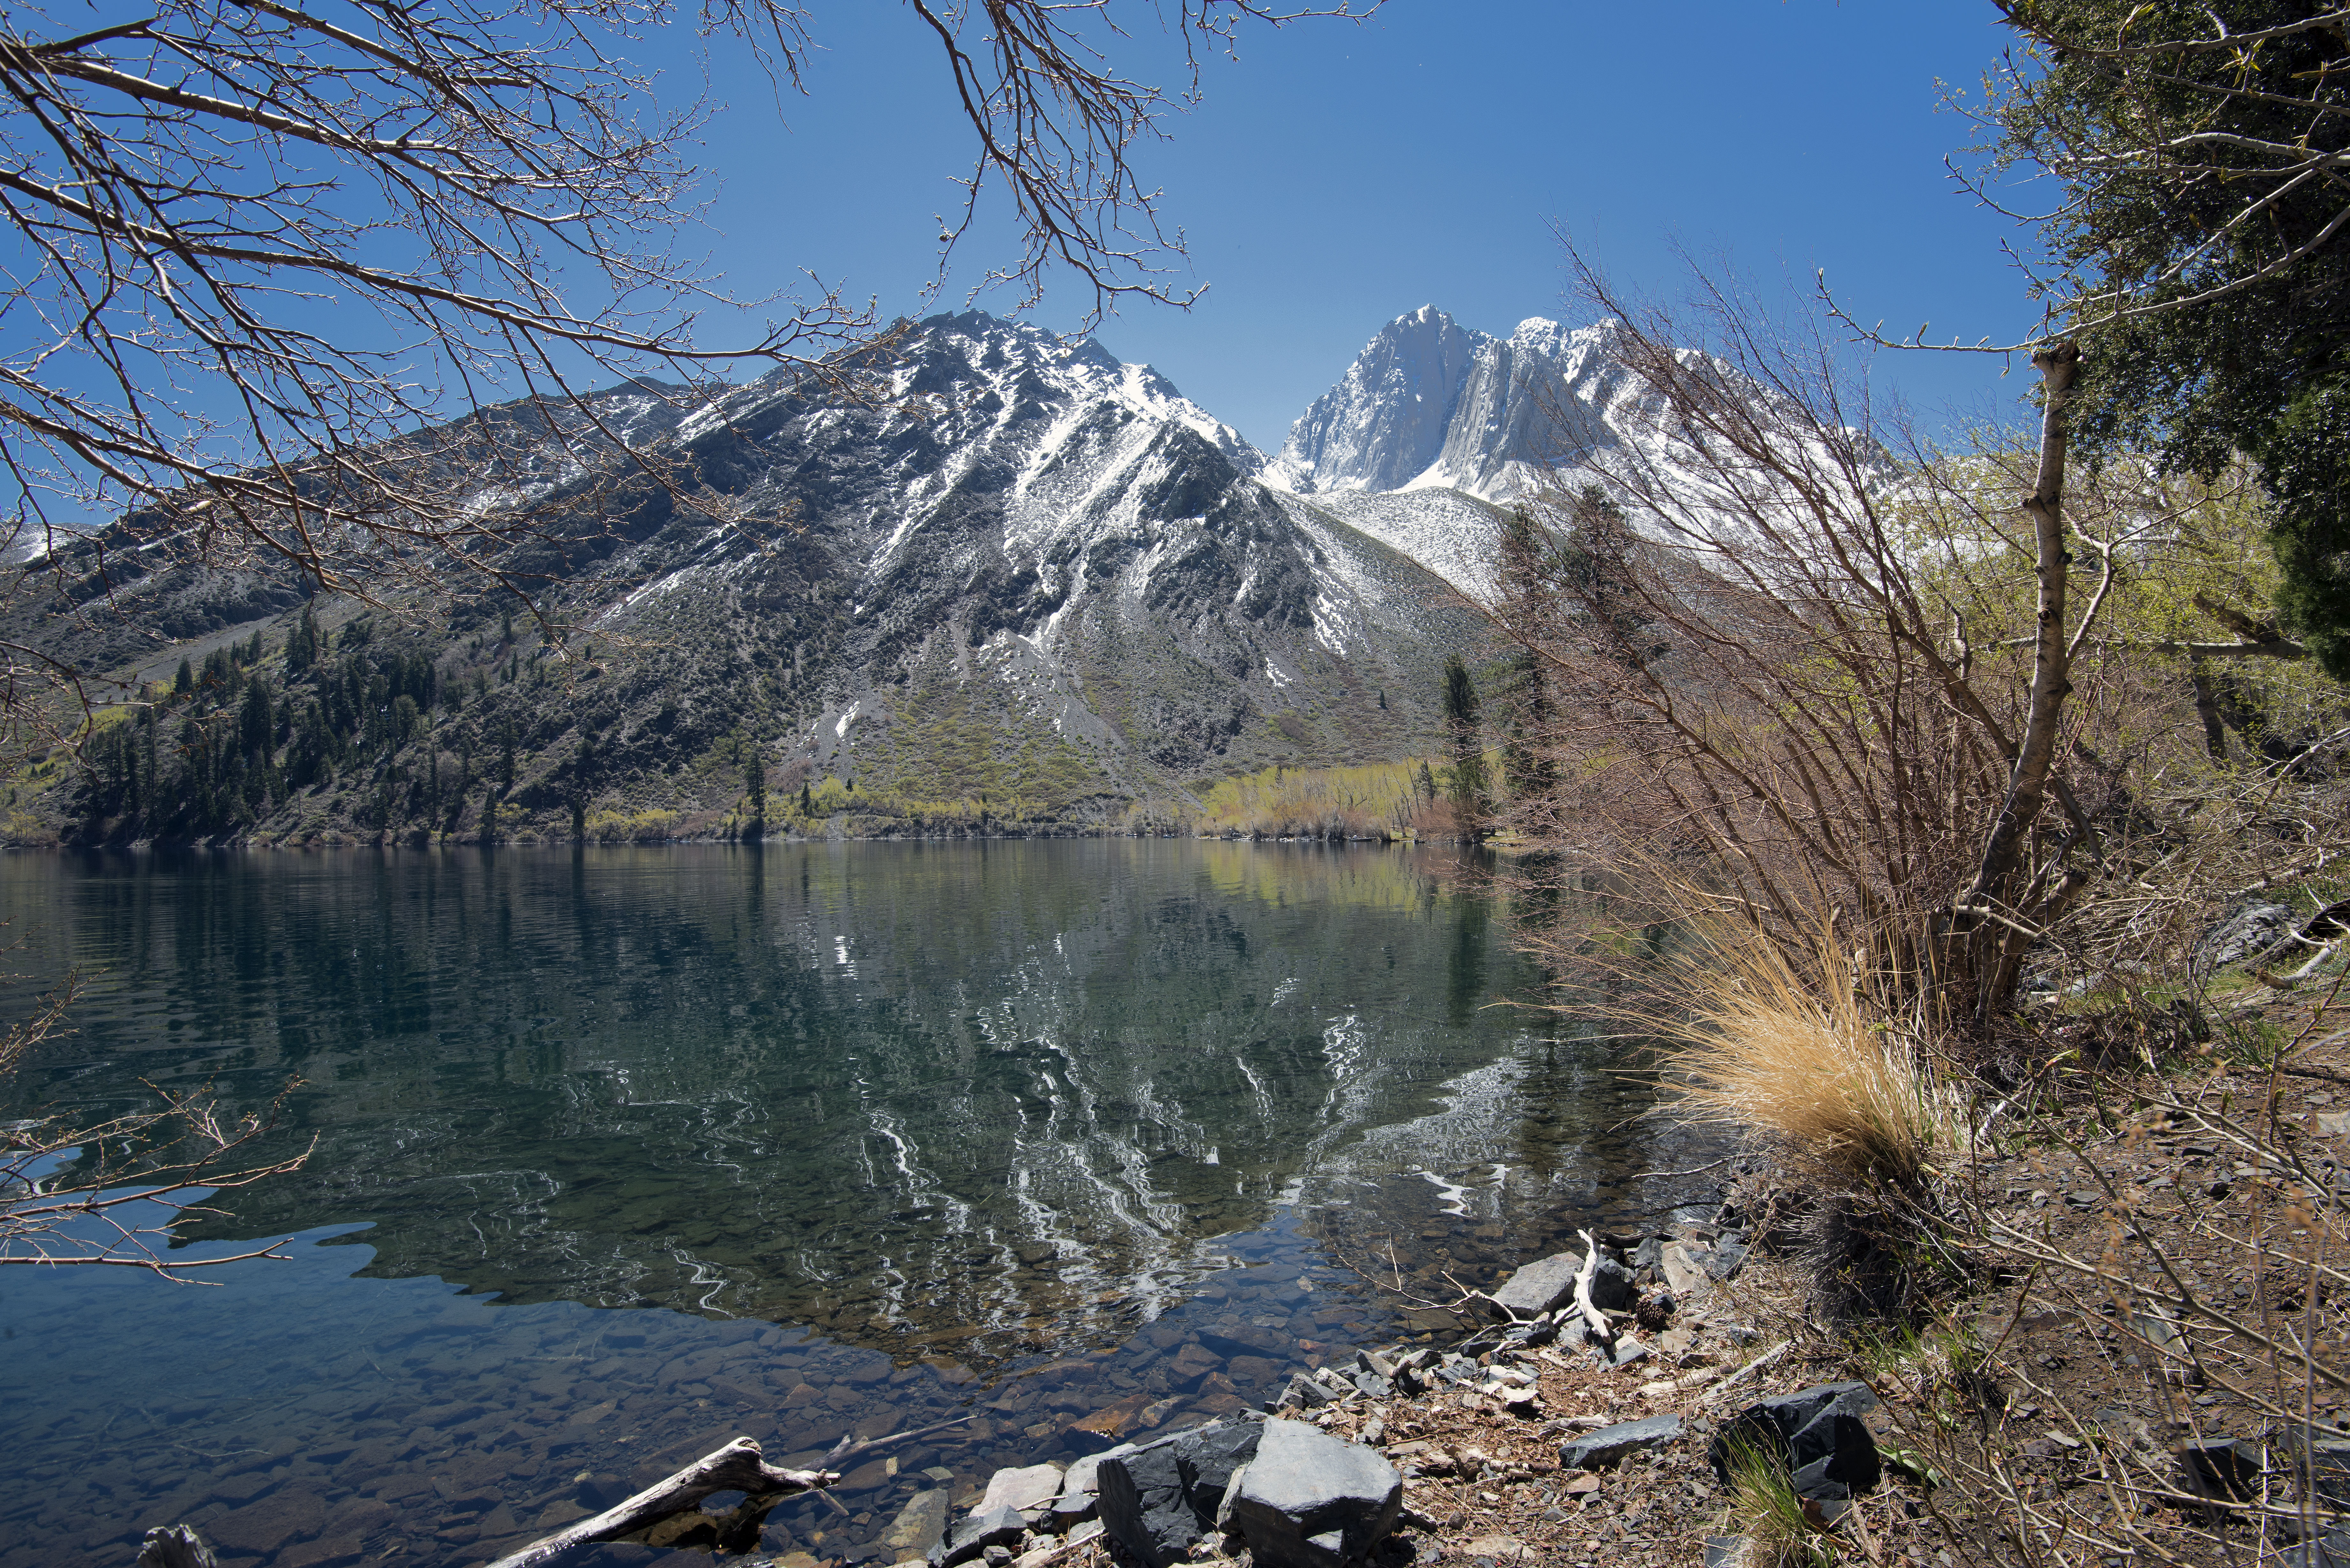
landscape, tree, nature, wilderness, walking, mountain, snow, winter, hiking, trail, lake, adventure, valley, mountain range, reflection, autumn, national park, ridge, cool image, backpacking, i, convictlake, landform, mountainous landforms